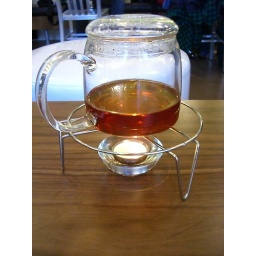
My Bodum pot of black Earl Grey in front of a large white Pouff, In Remedy Teas, Capitol Hill